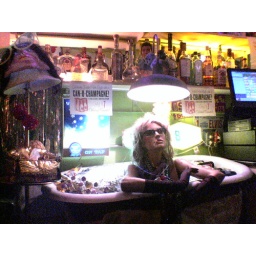
bathtub behind the bar at trailer park lounge in chelsea (DSC07963)